Rachelle Brown

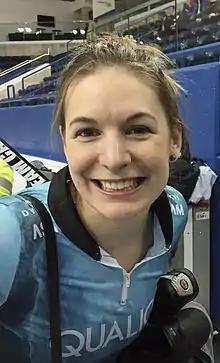
Brown in April 2019

Rachel "Rachelle" Brown (born July 9, 1986 as Rachel Pidherny) is a Canadian curler from Edmonton, Alberta. She is currently the alternate on Team Rachel Homan.